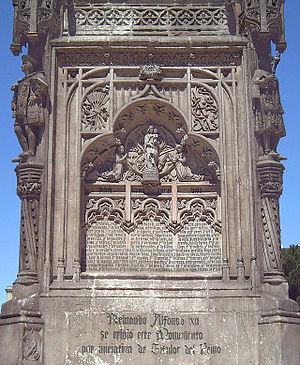
La Vierge du Pilar serait une apparition de Marie se tenant debout sur un pilier, rapportée par la tradition catholique. Sous ce titre, Marie est sainte patronne de l'hispanité, vénérée dans la basilique homonyme de Saragosse.